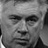
Emotion: sad